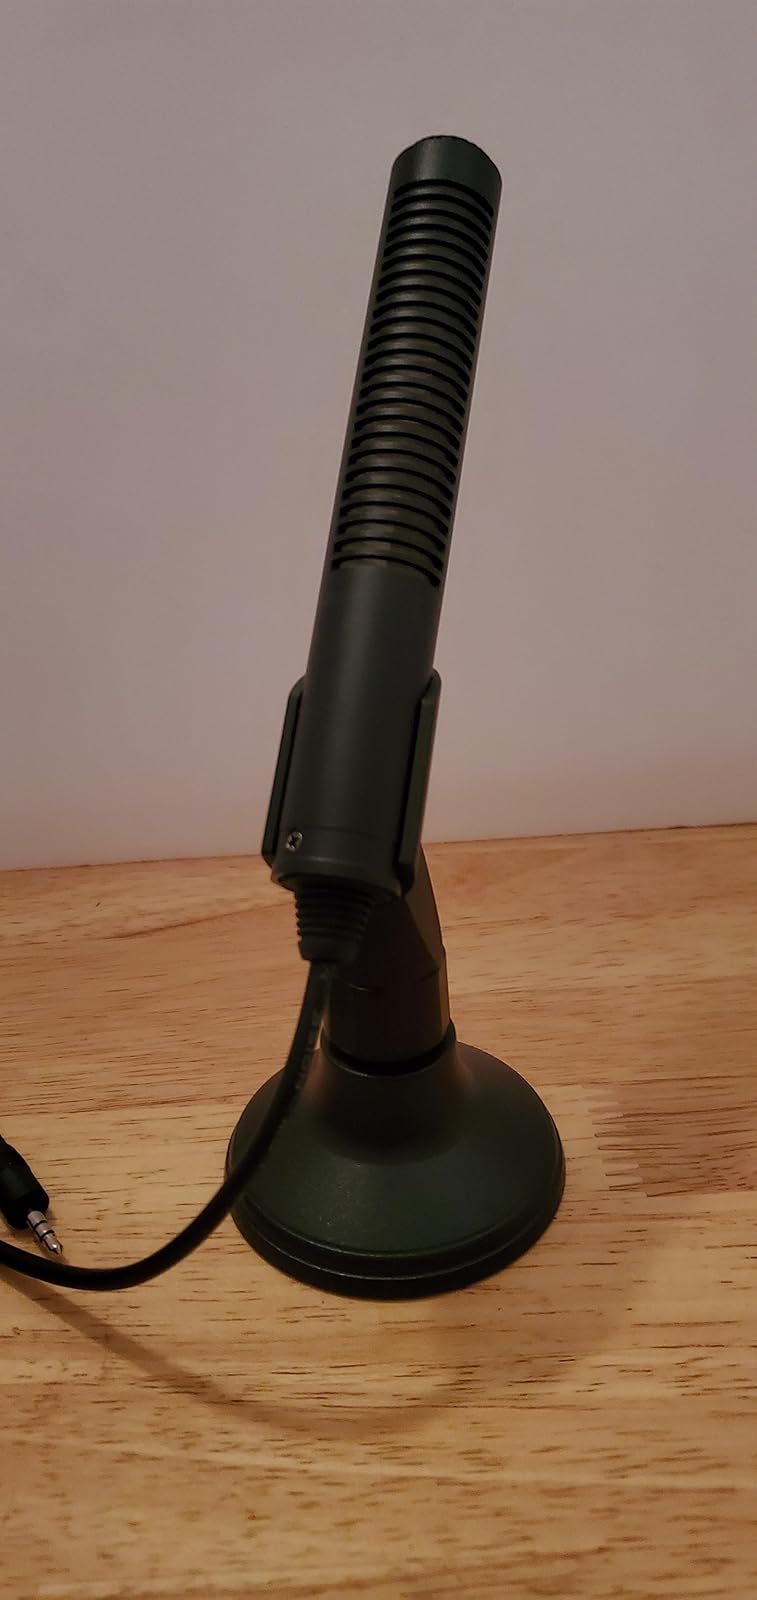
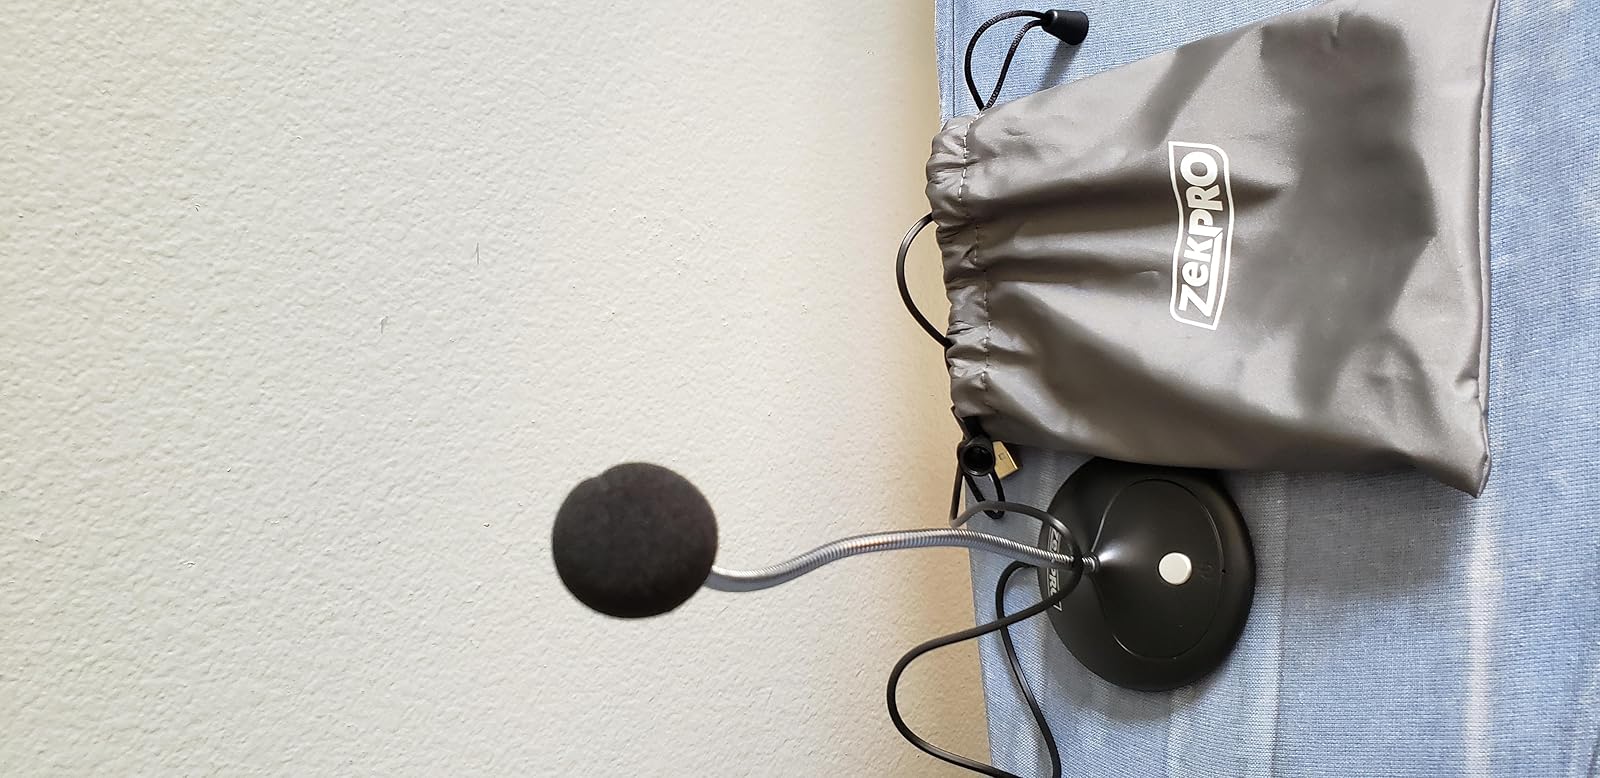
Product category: microphone
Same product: no